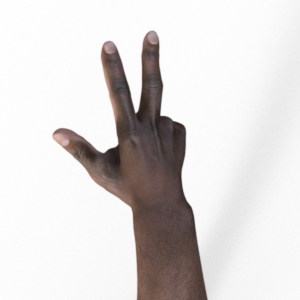
Label: scissors